Franz Lichtblau

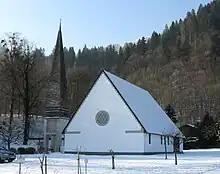
Protestant church of the Resurrection in Oberaudorf (1957–1958), since 1999 under monument protection

Lichtblau studied after his Abitur 1946 and after an apprenticeship as a carpenter with Egon Eiermann at the Technical University of Karlsruhe as well as with Robert Vorhoelzer, Martin Elsaesser, Hermann Leitenstorfer and Hans Döllgast at the Technical University of Munich.